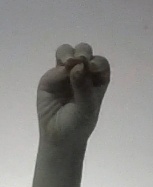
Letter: ha